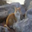
Label: cat